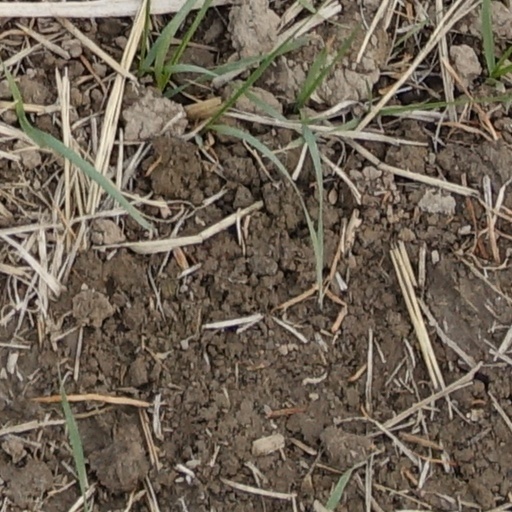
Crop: wheat